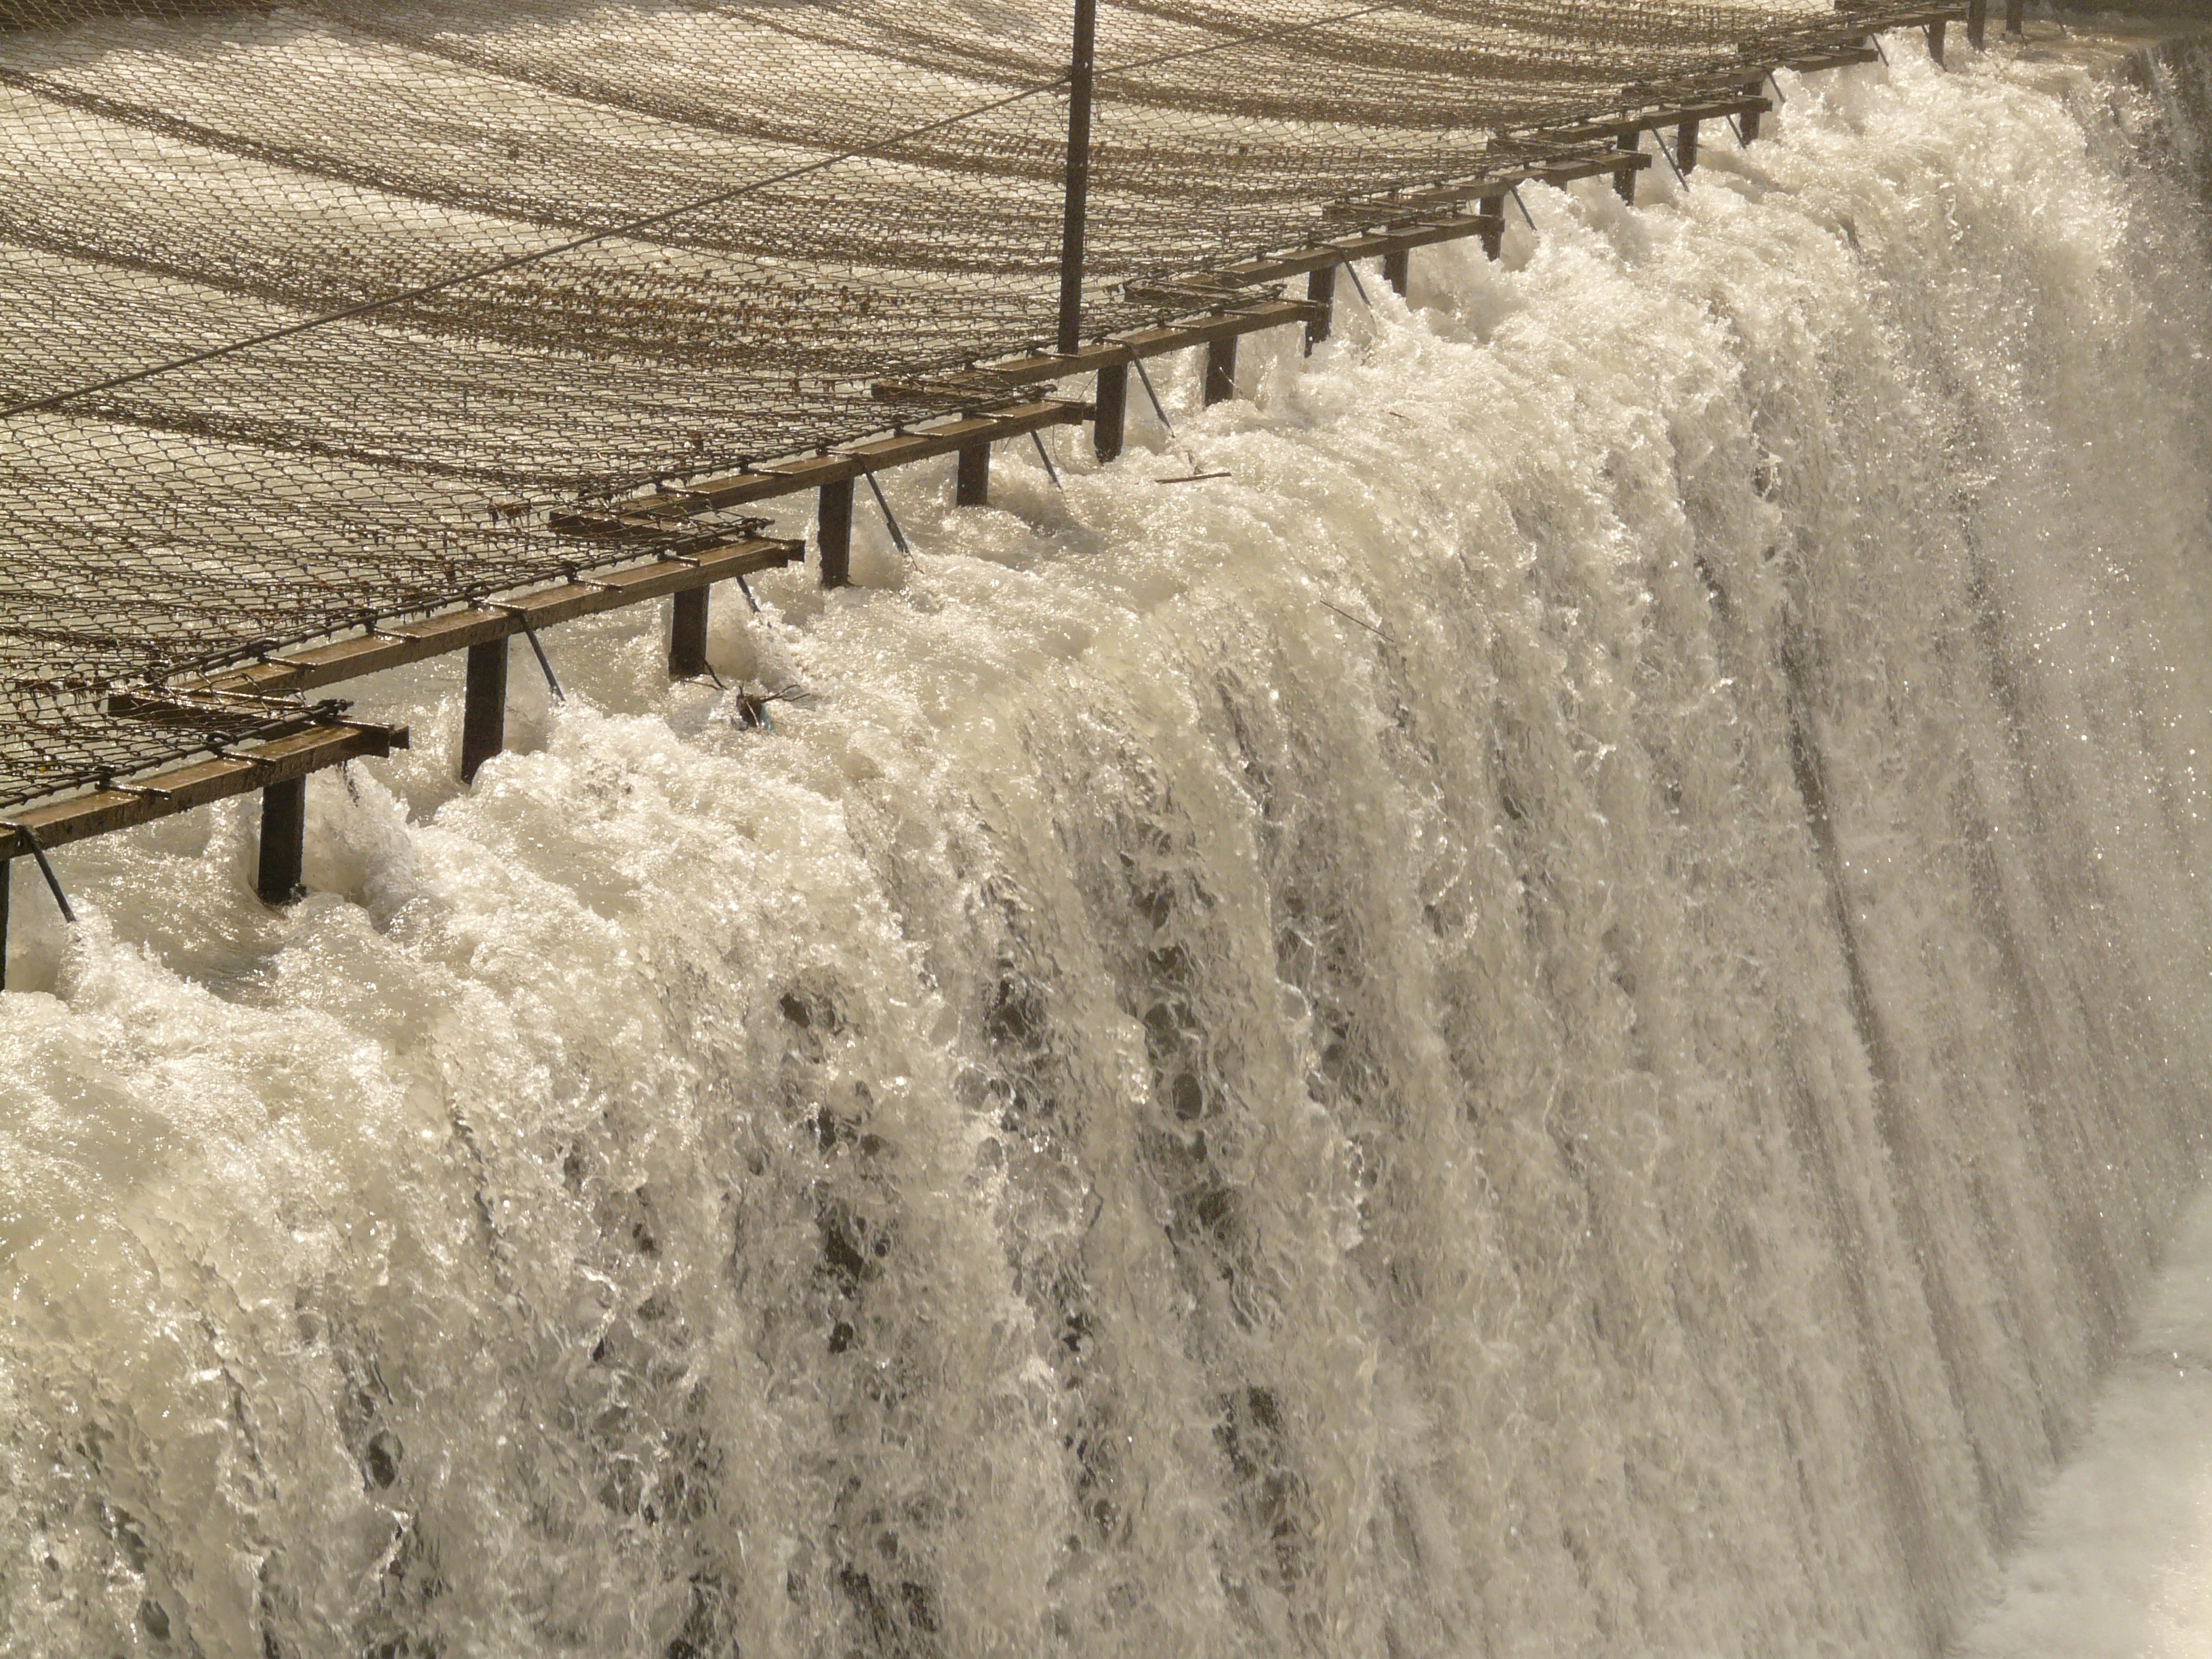
water, sand, waterfall, snow, winter, fence, frost, wall, river, spray, weather, material, freezing, water masses, foaming